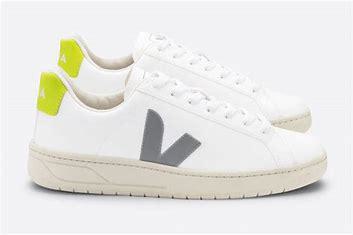
Brand: Veja
Model: 100